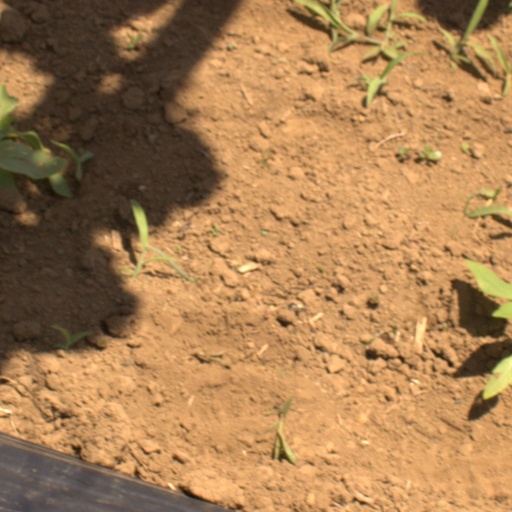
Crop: Jerusalem artichoke